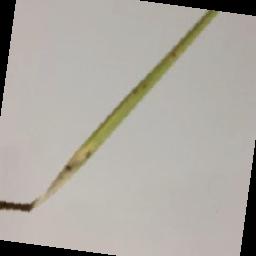
Label: Rice___Brown_Spot